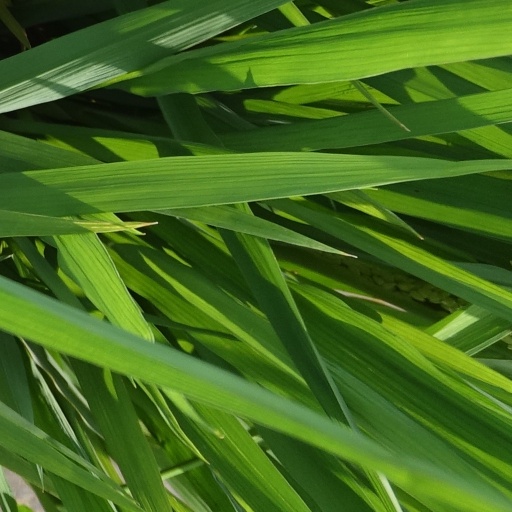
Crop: rice